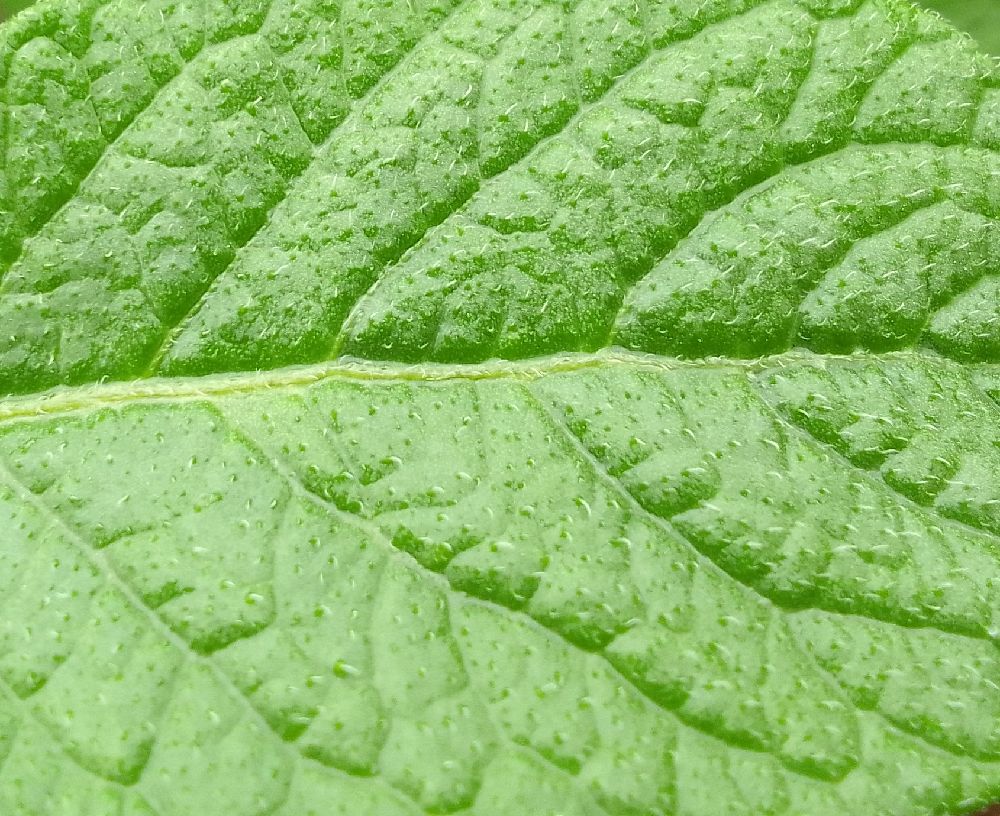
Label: Healthy